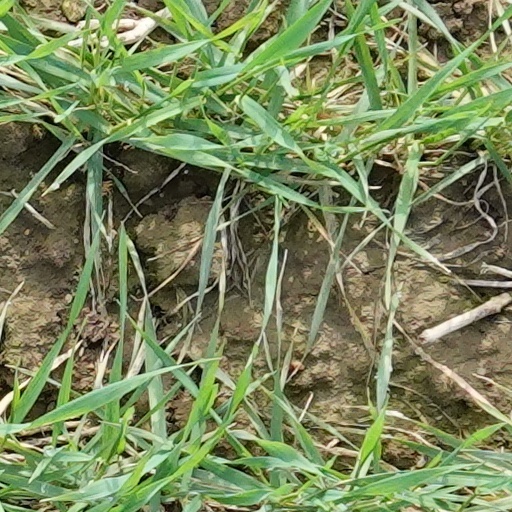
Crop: wheat